Haldun Dormen

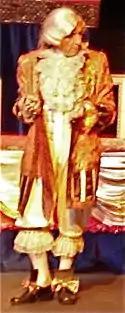
Haldun Dormen in "The Bourgeois Gentleman", playing the role of Monsieur Jourdain

His father Sait Ömer Bey was a Cypriot businessman, while his mother Nimet Rüştü Hanım was the daughter of a pasha from Istanbul. His family settled in Şişli before Dormen's first birthday. He had his first acting experience on stage as a junior high school student at the Galatasaray High School, portraying a character in a play titled "Demirbank".